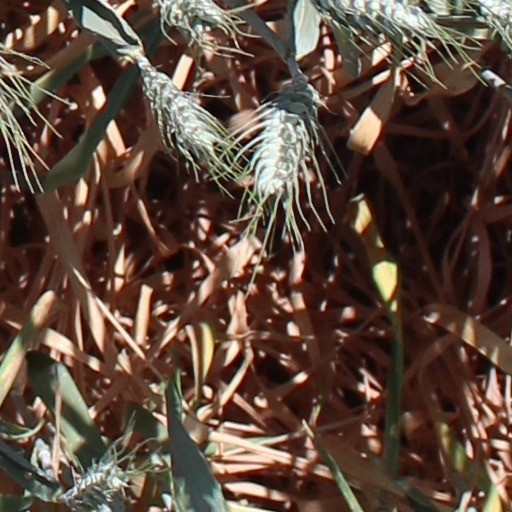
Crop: wheat